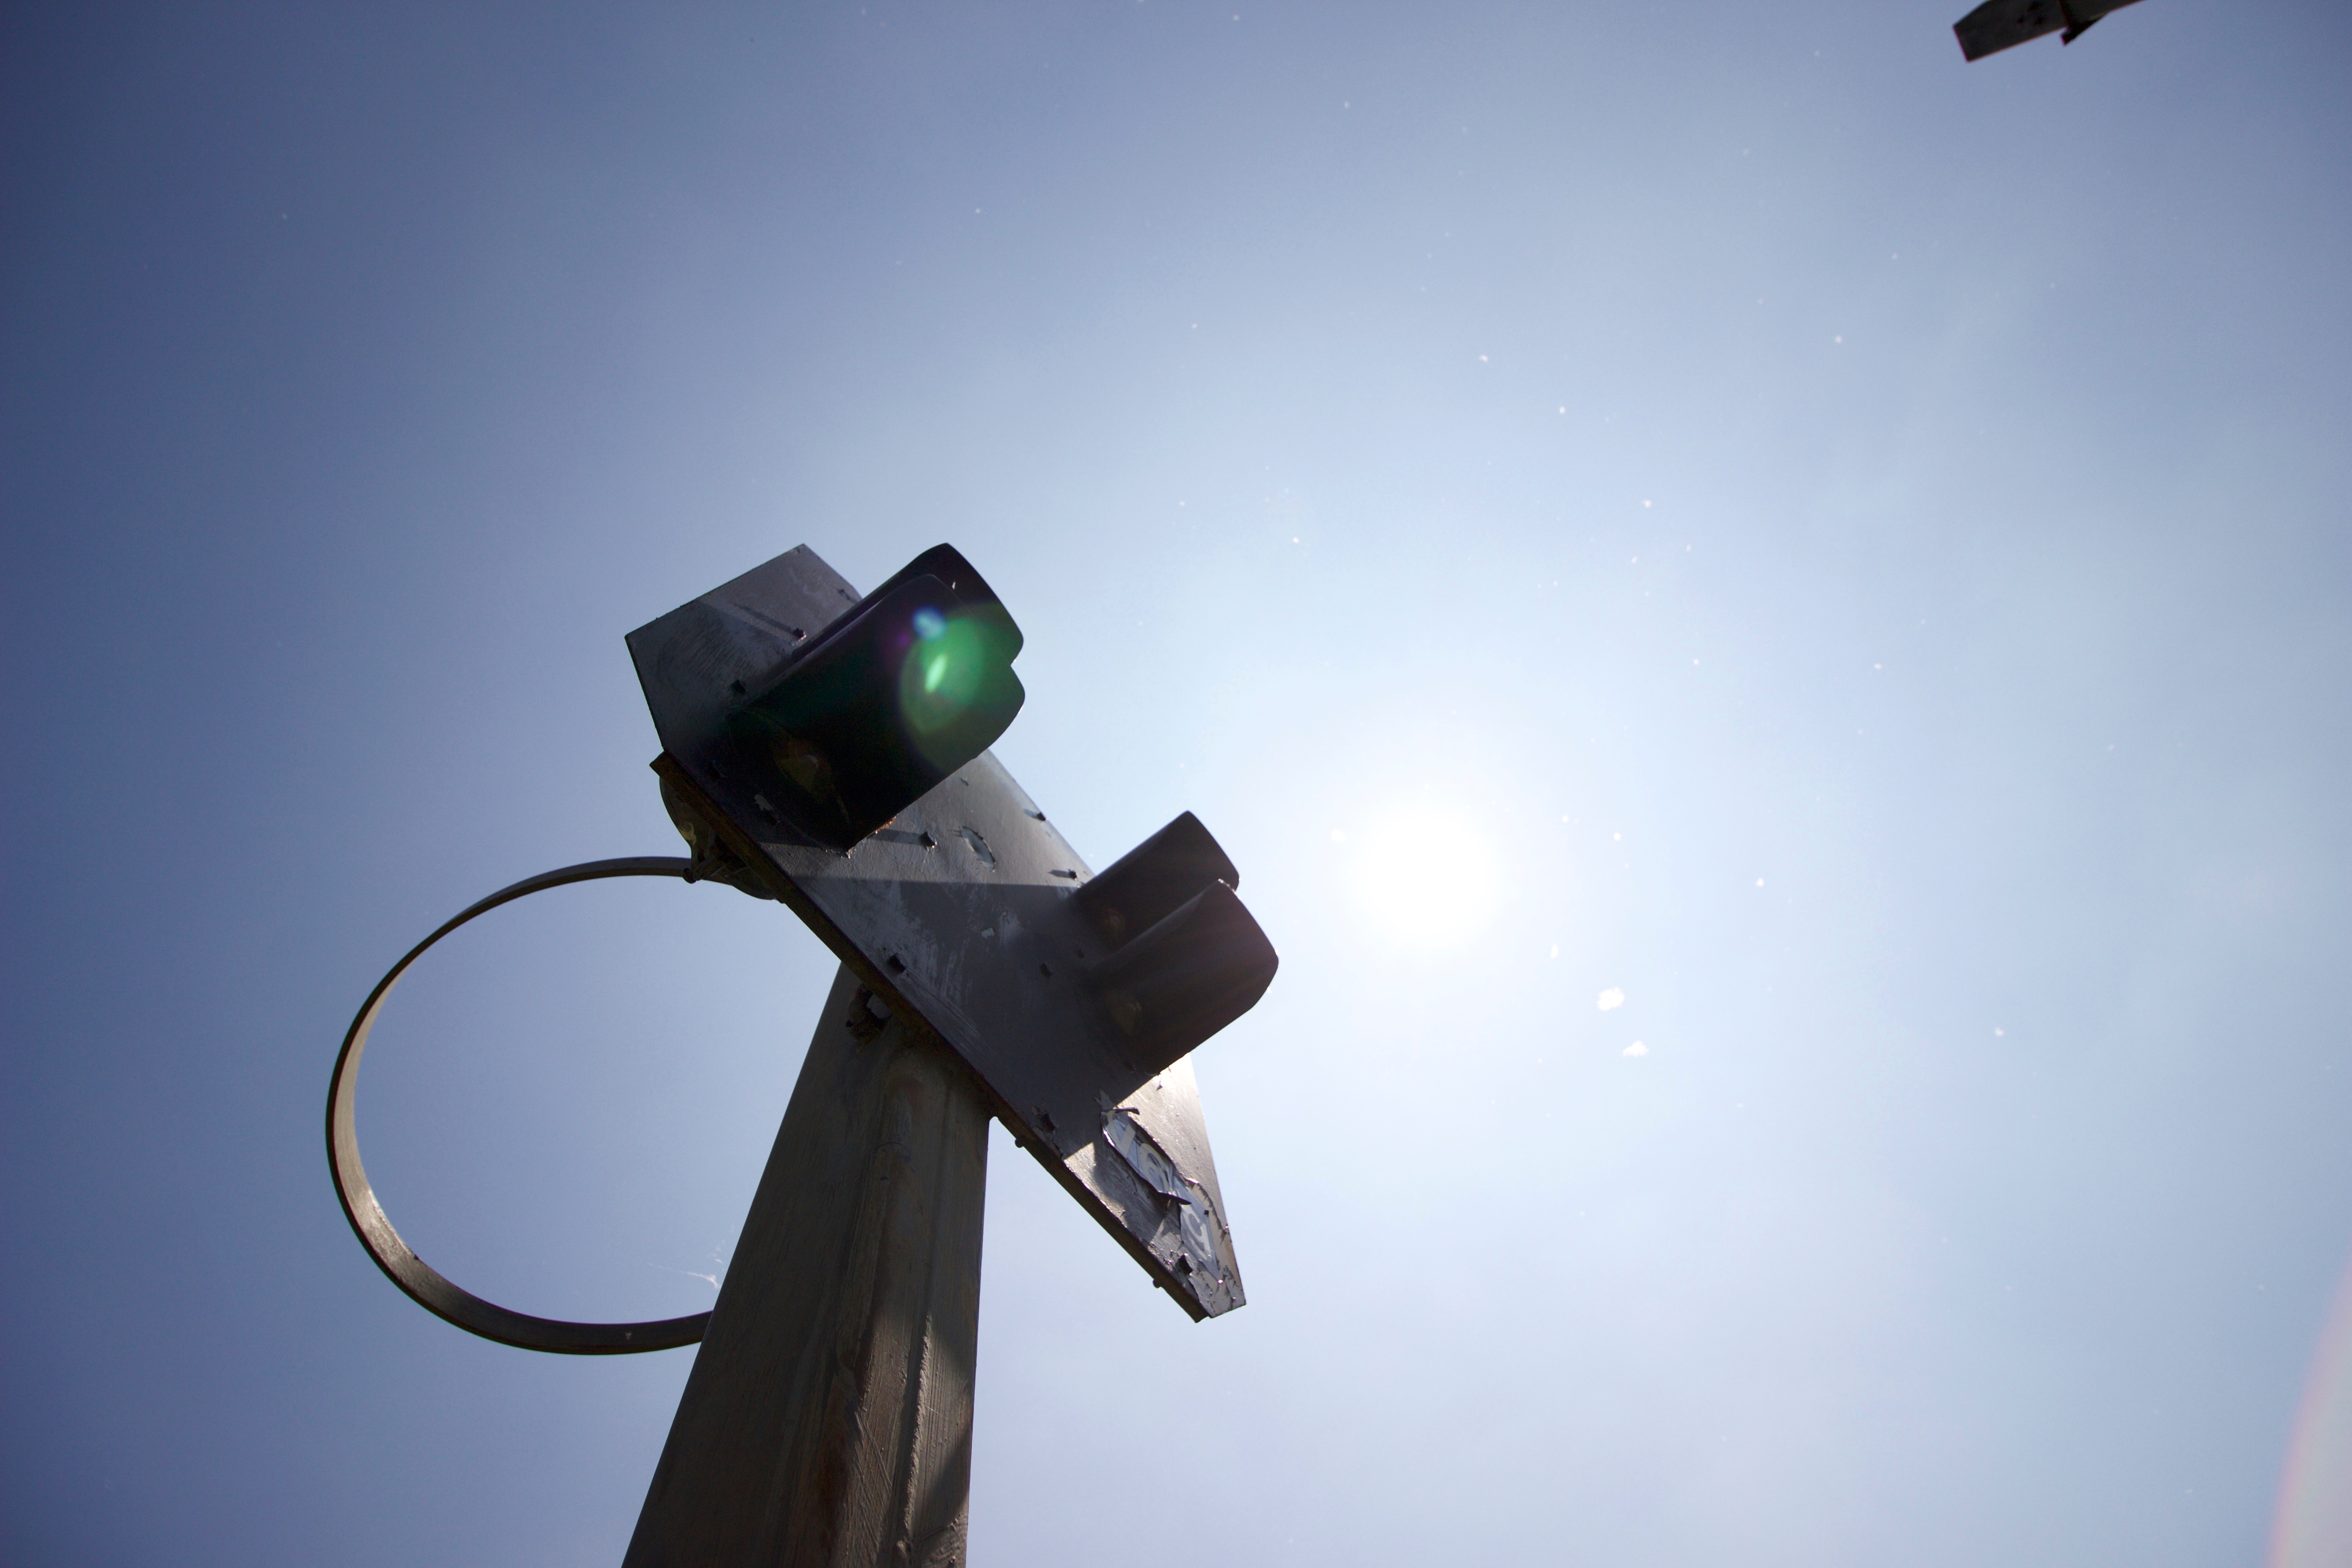
light, color, blue, lighting, light fixture, shape, screenshot, atmosphere of earth